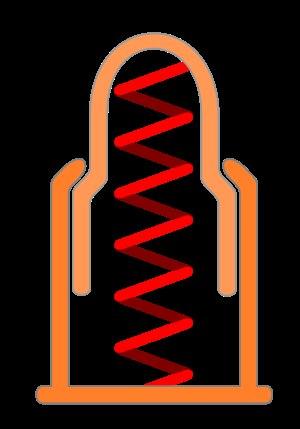
Une broche Pogo est un type de broches utilisé en électronique pour établir un contact électrique entre deux circuits imprimés. Ces broches sont souvent utilisées pour établir des connexions temporaires, par exemple pour la programmation in situ de microcontrôleurs, mais peuvent aussi être utilisées pour établir des connexions permanentes, comme dans les ordinateurs Cray 2. La broche Pogo est nommée ainsi par analogie avec le Pogo Stick. Elle est habituellement composée de deux cylindres coulissants contraints l’un contre l’autre par un ressort interne.